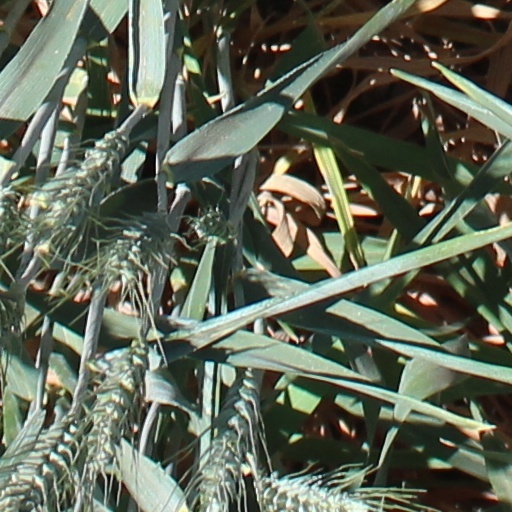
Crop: wheat